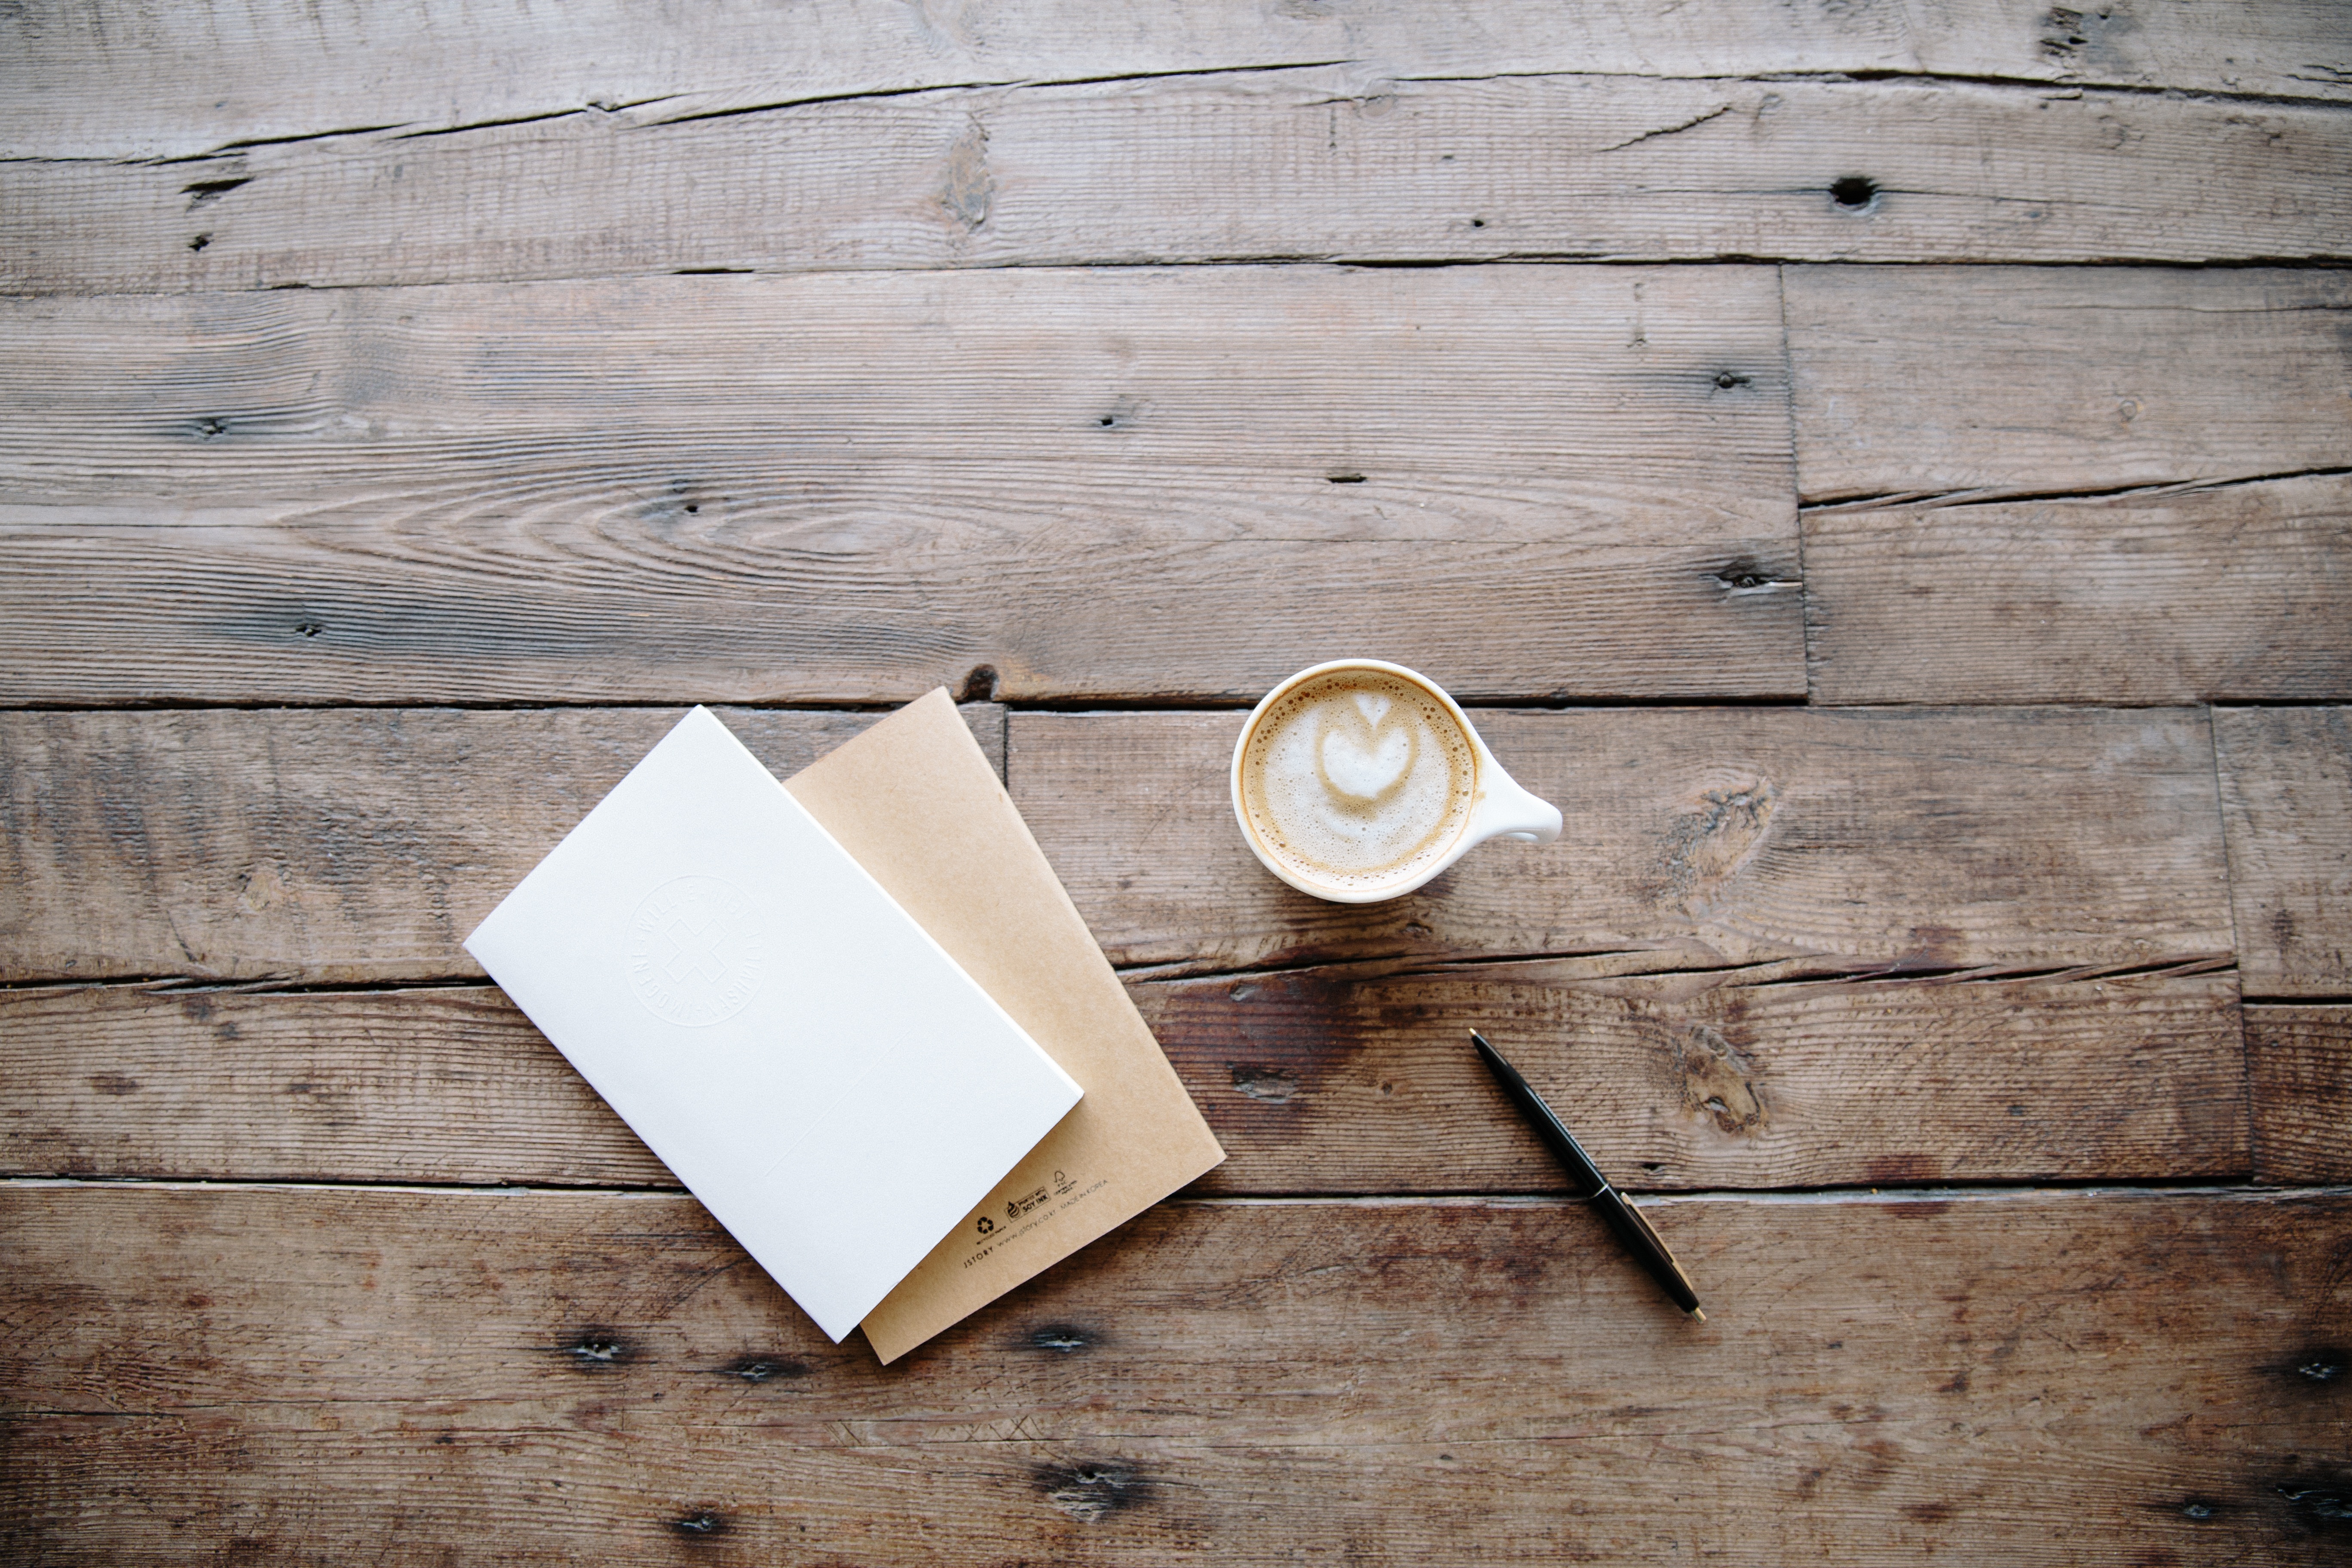
desk, table, board, wood, white, floor, pen, wall, lighting, material, surface, wooden, shape